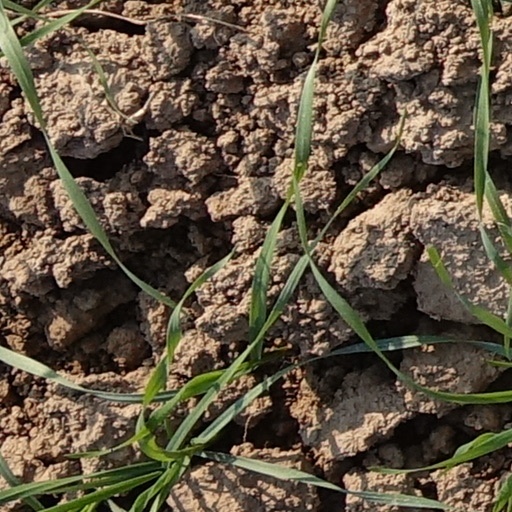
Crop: wheat